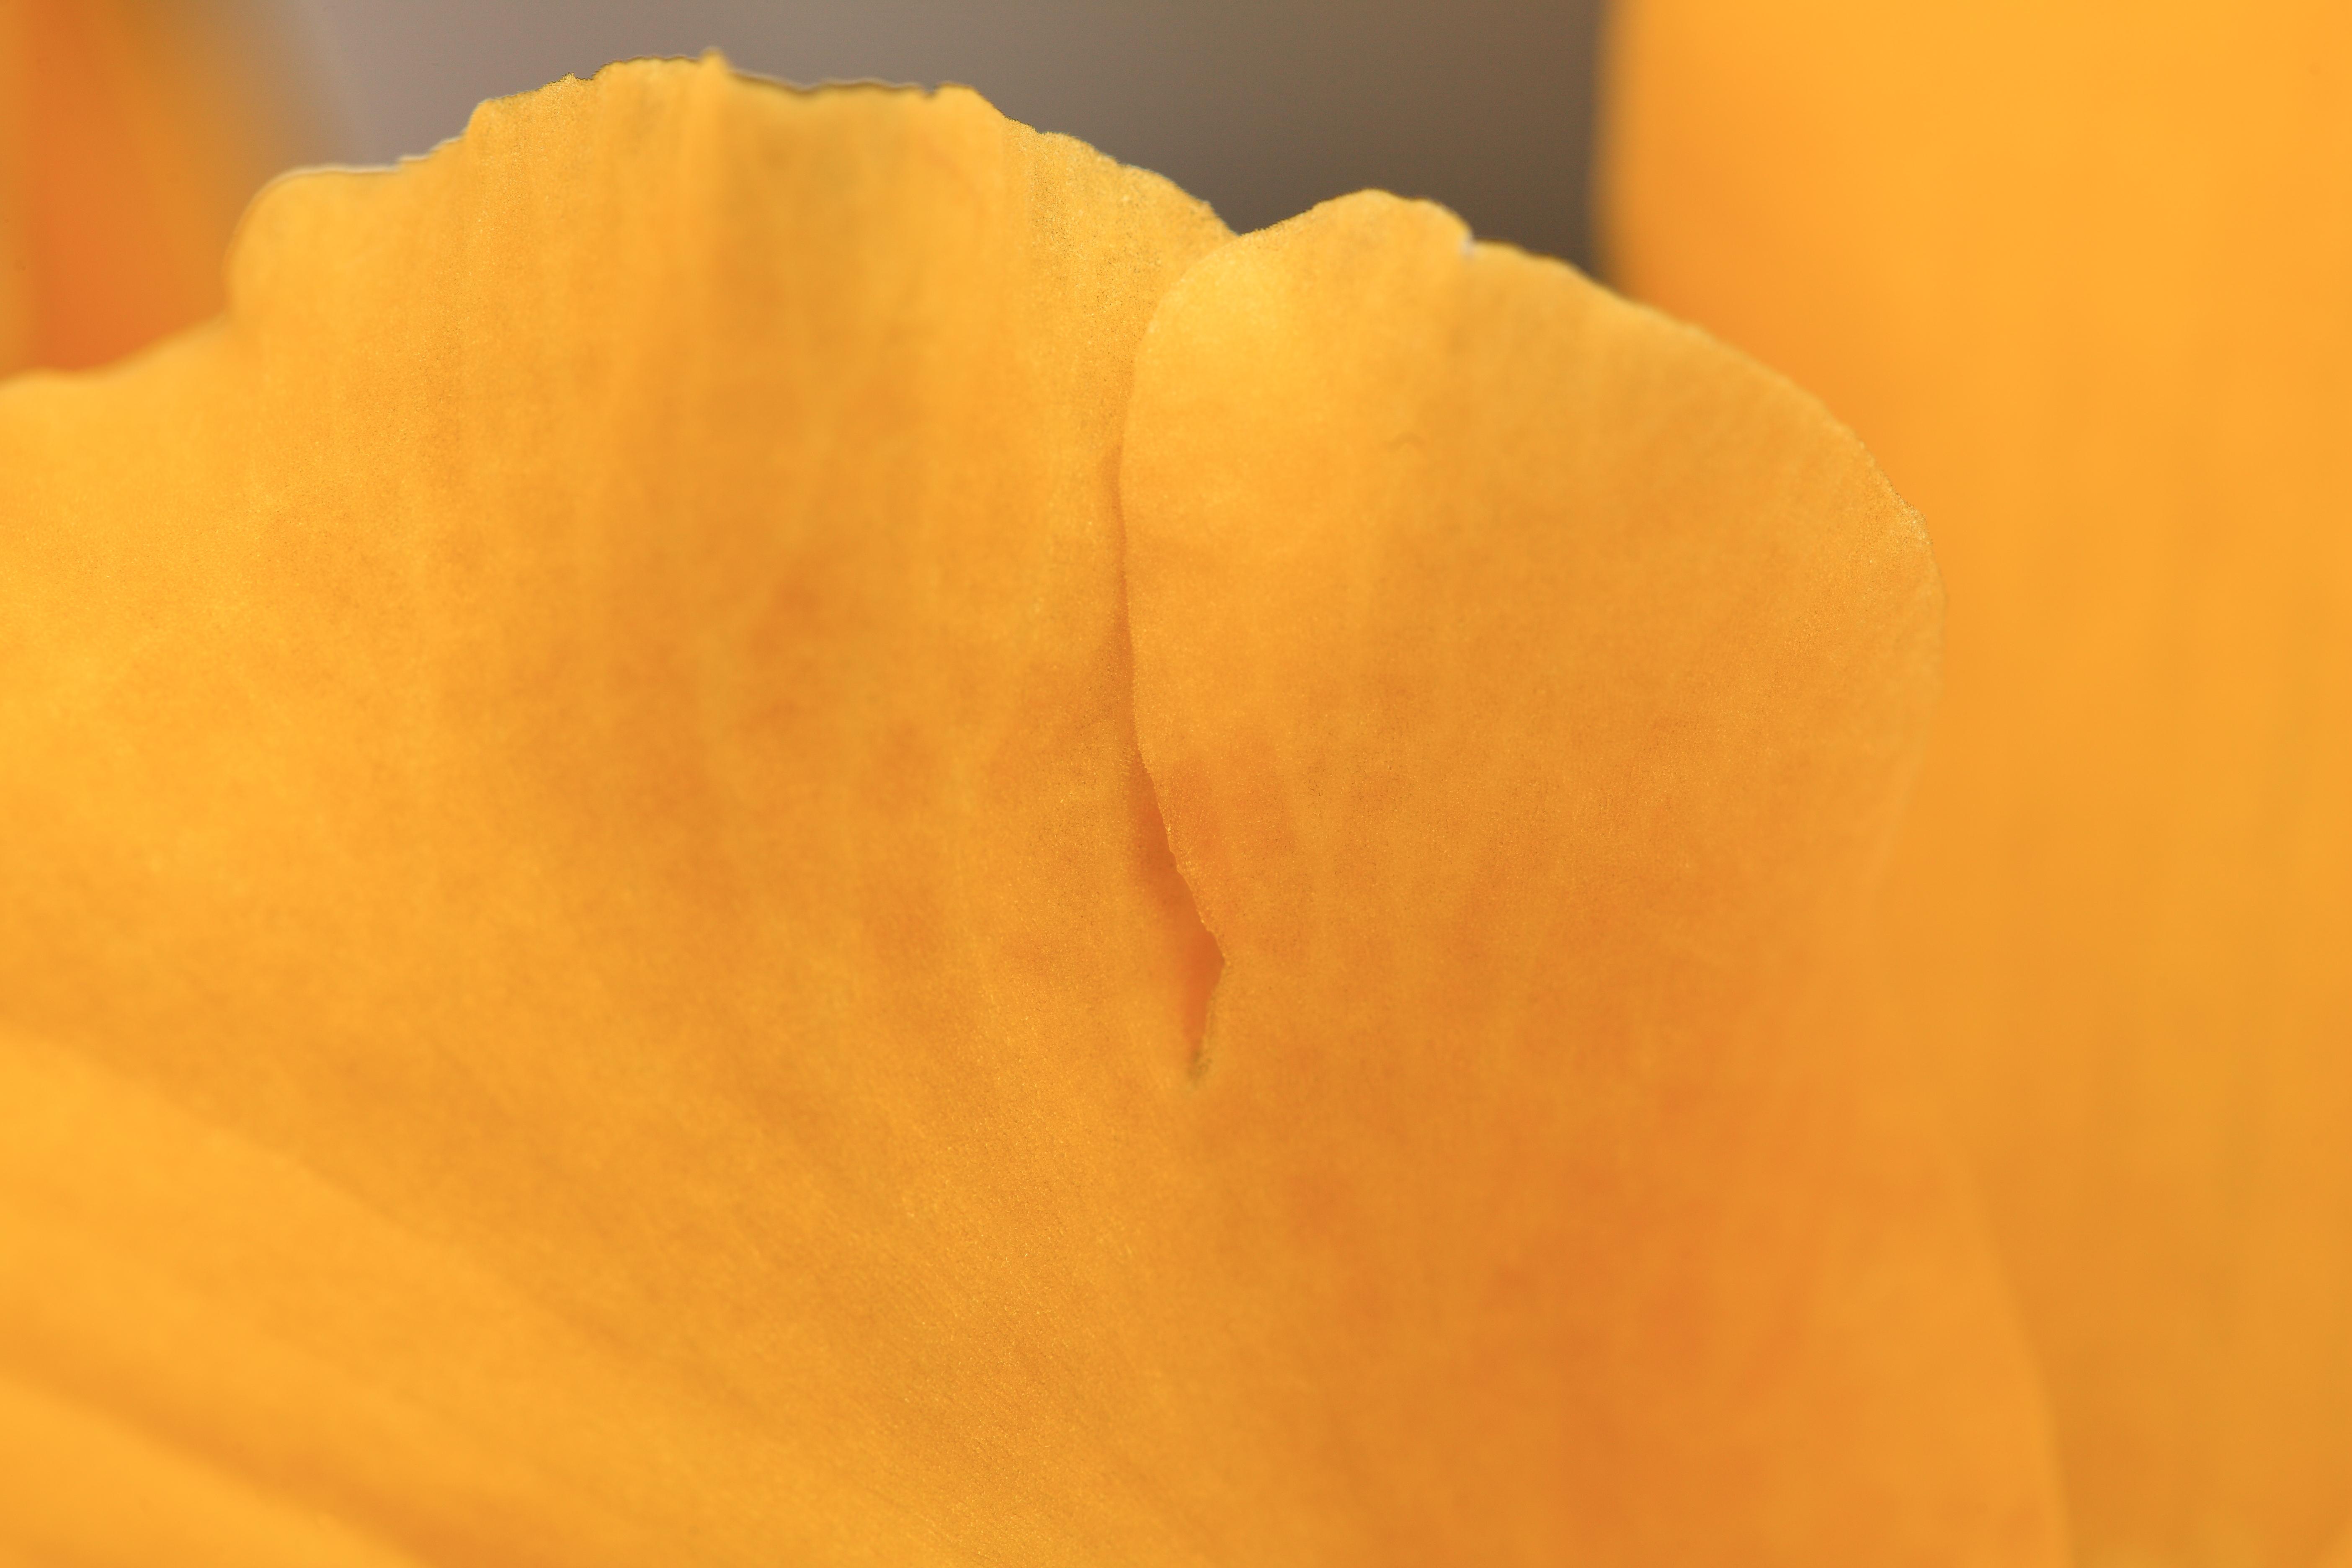
blossom, plant, wood, photography, leaf, flower, petal, food, high, produce, tropical, yellow, garden, close up, 5d, hires, markii, hi, res, resolution, gunma, annaka, usuigawa, macro photography, flowering plant, land plant